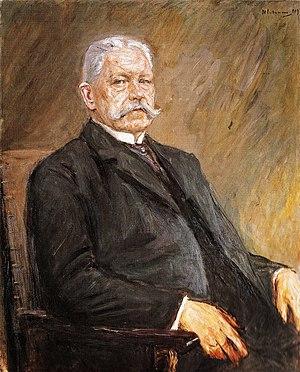
Paul von Hindenburg est un militaire et homme d'État allemand, né le 2 octobre 1847 à Posen et mort le 2 août 1934 au manoir de Neudeck. Du fait de son prestige et de sa longévité, il joua un rôle important dans l'histoire de l'Allemagne.